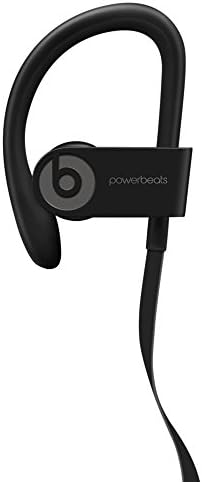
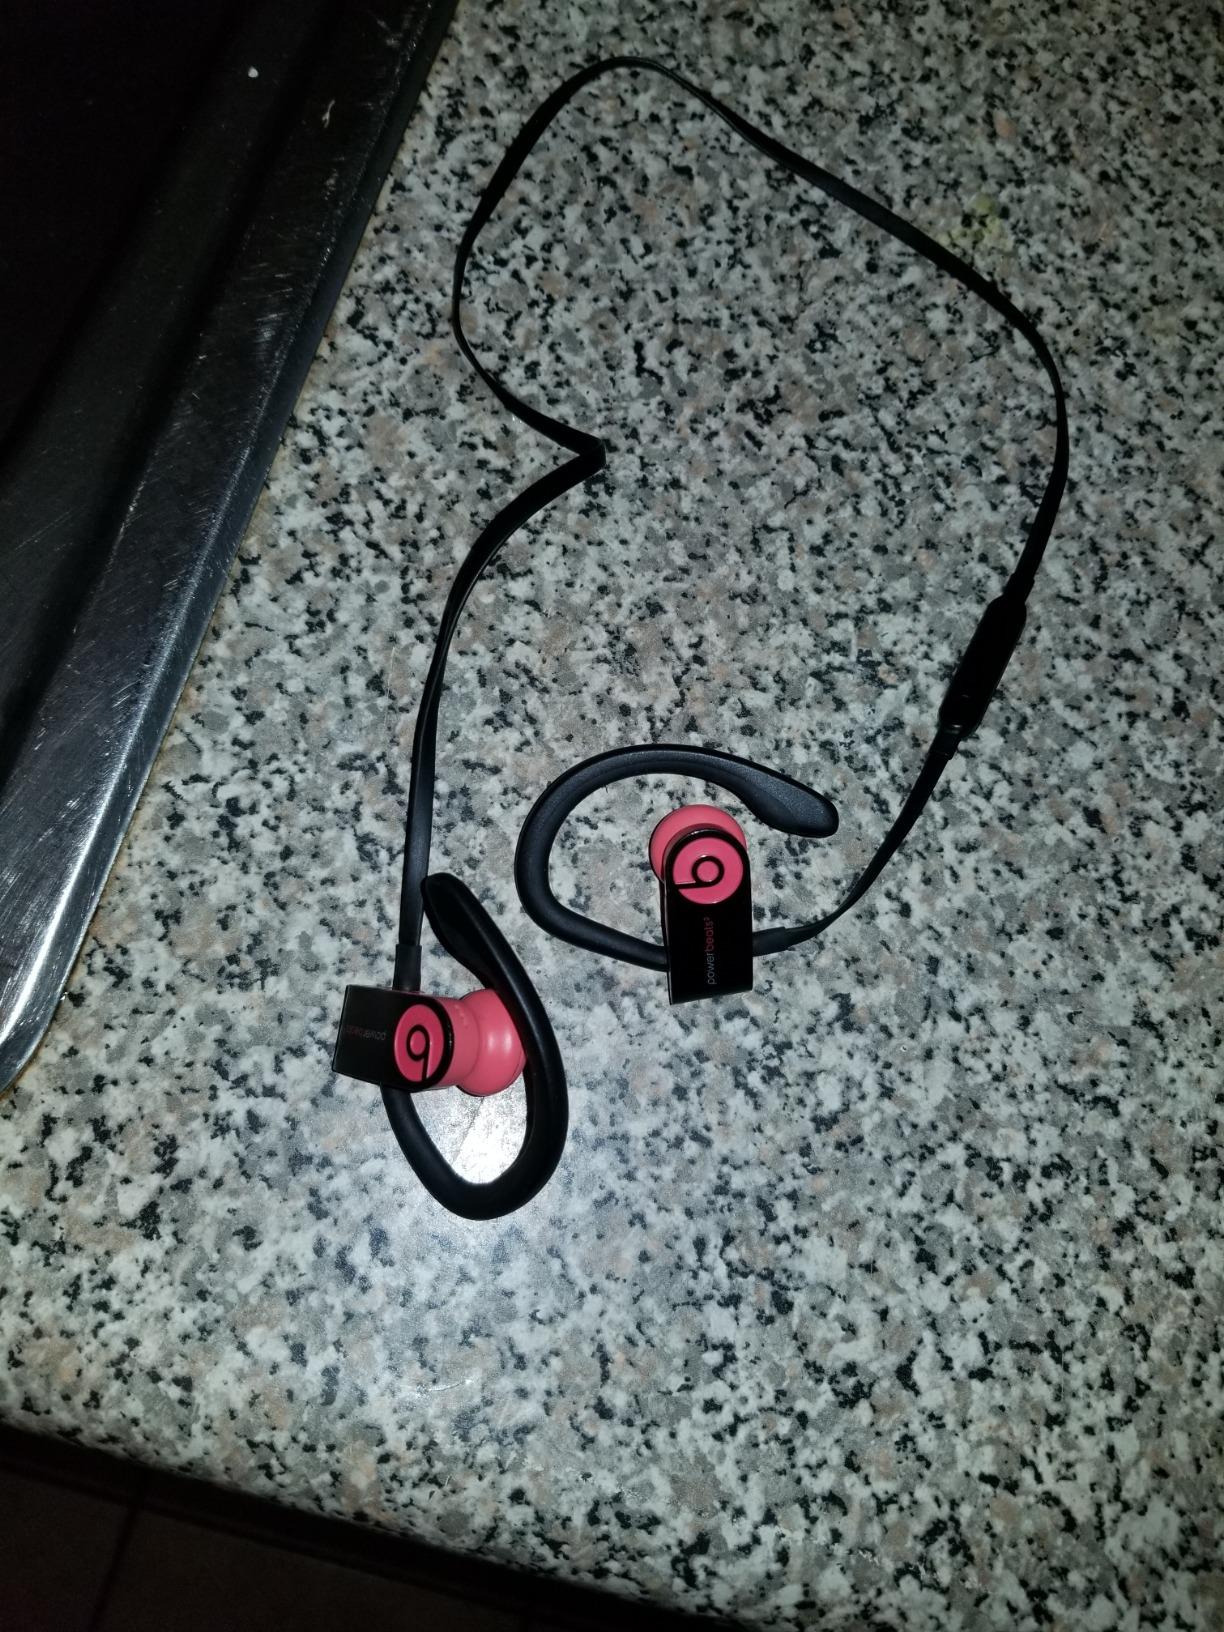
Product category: headphones
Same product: yes